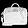
Label: Bag